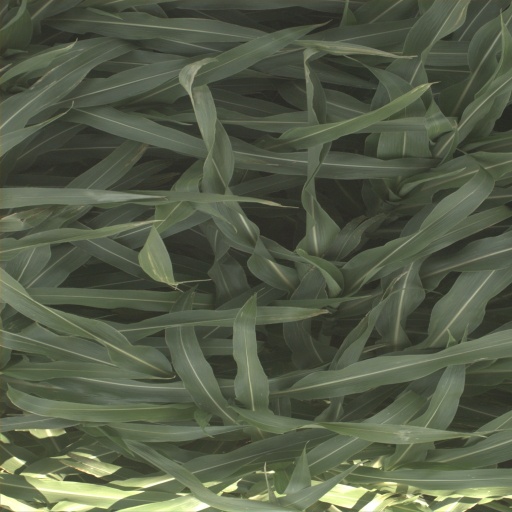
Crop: sorghum